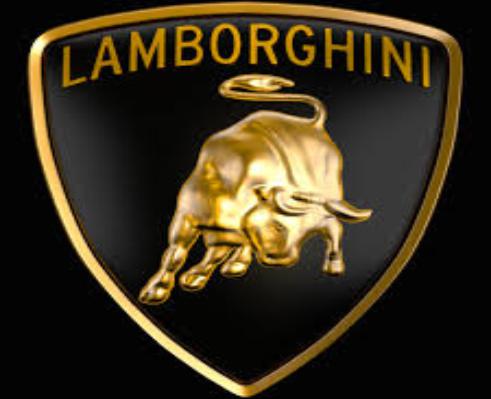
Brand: Lamborghini
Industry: Transportation